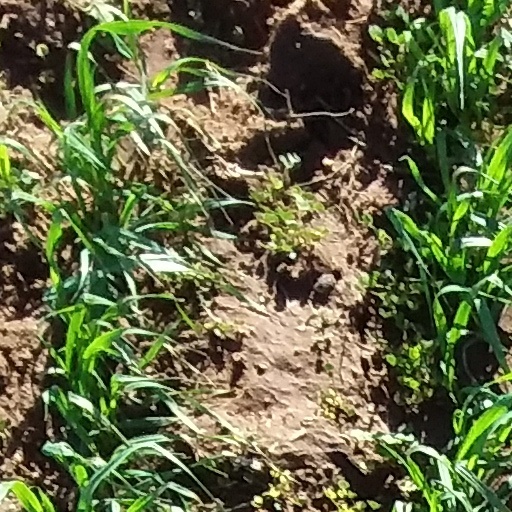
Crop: wheat